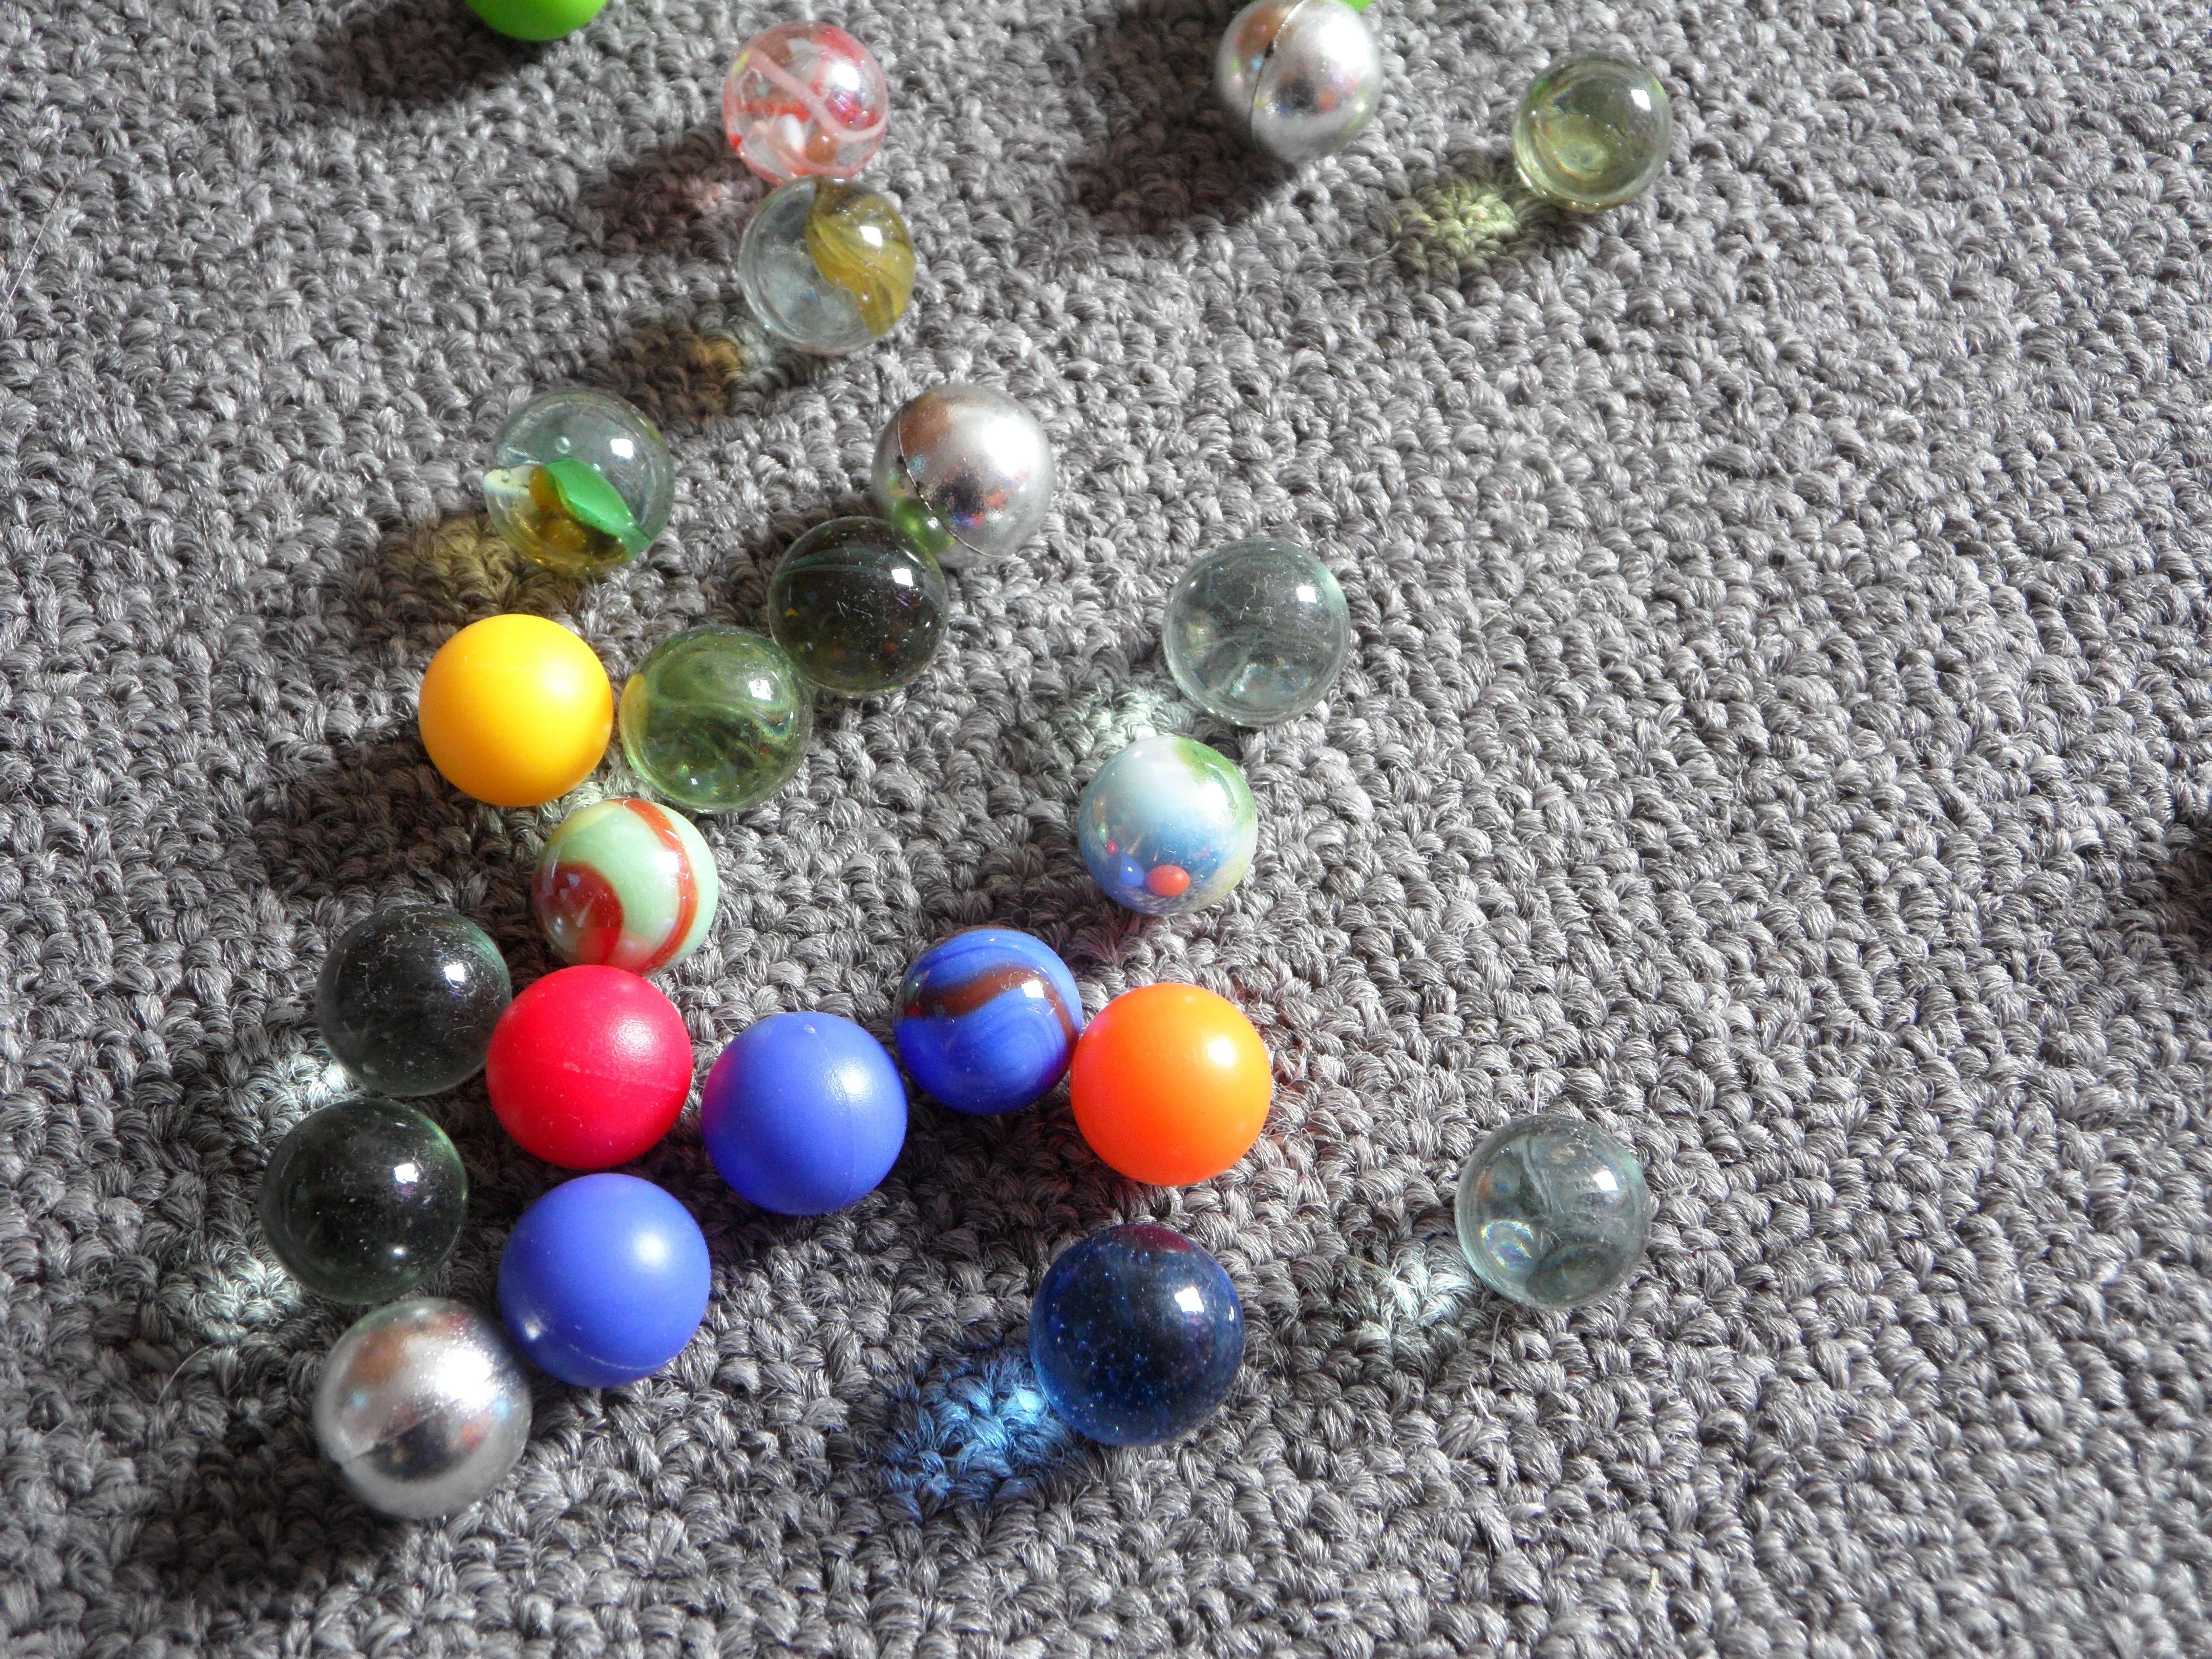
play, child, bead, necklace, jewellery, art, children, toys, roll, marbles, balls, glass marbles, jewelry making, children's, fashion accessory, distributed